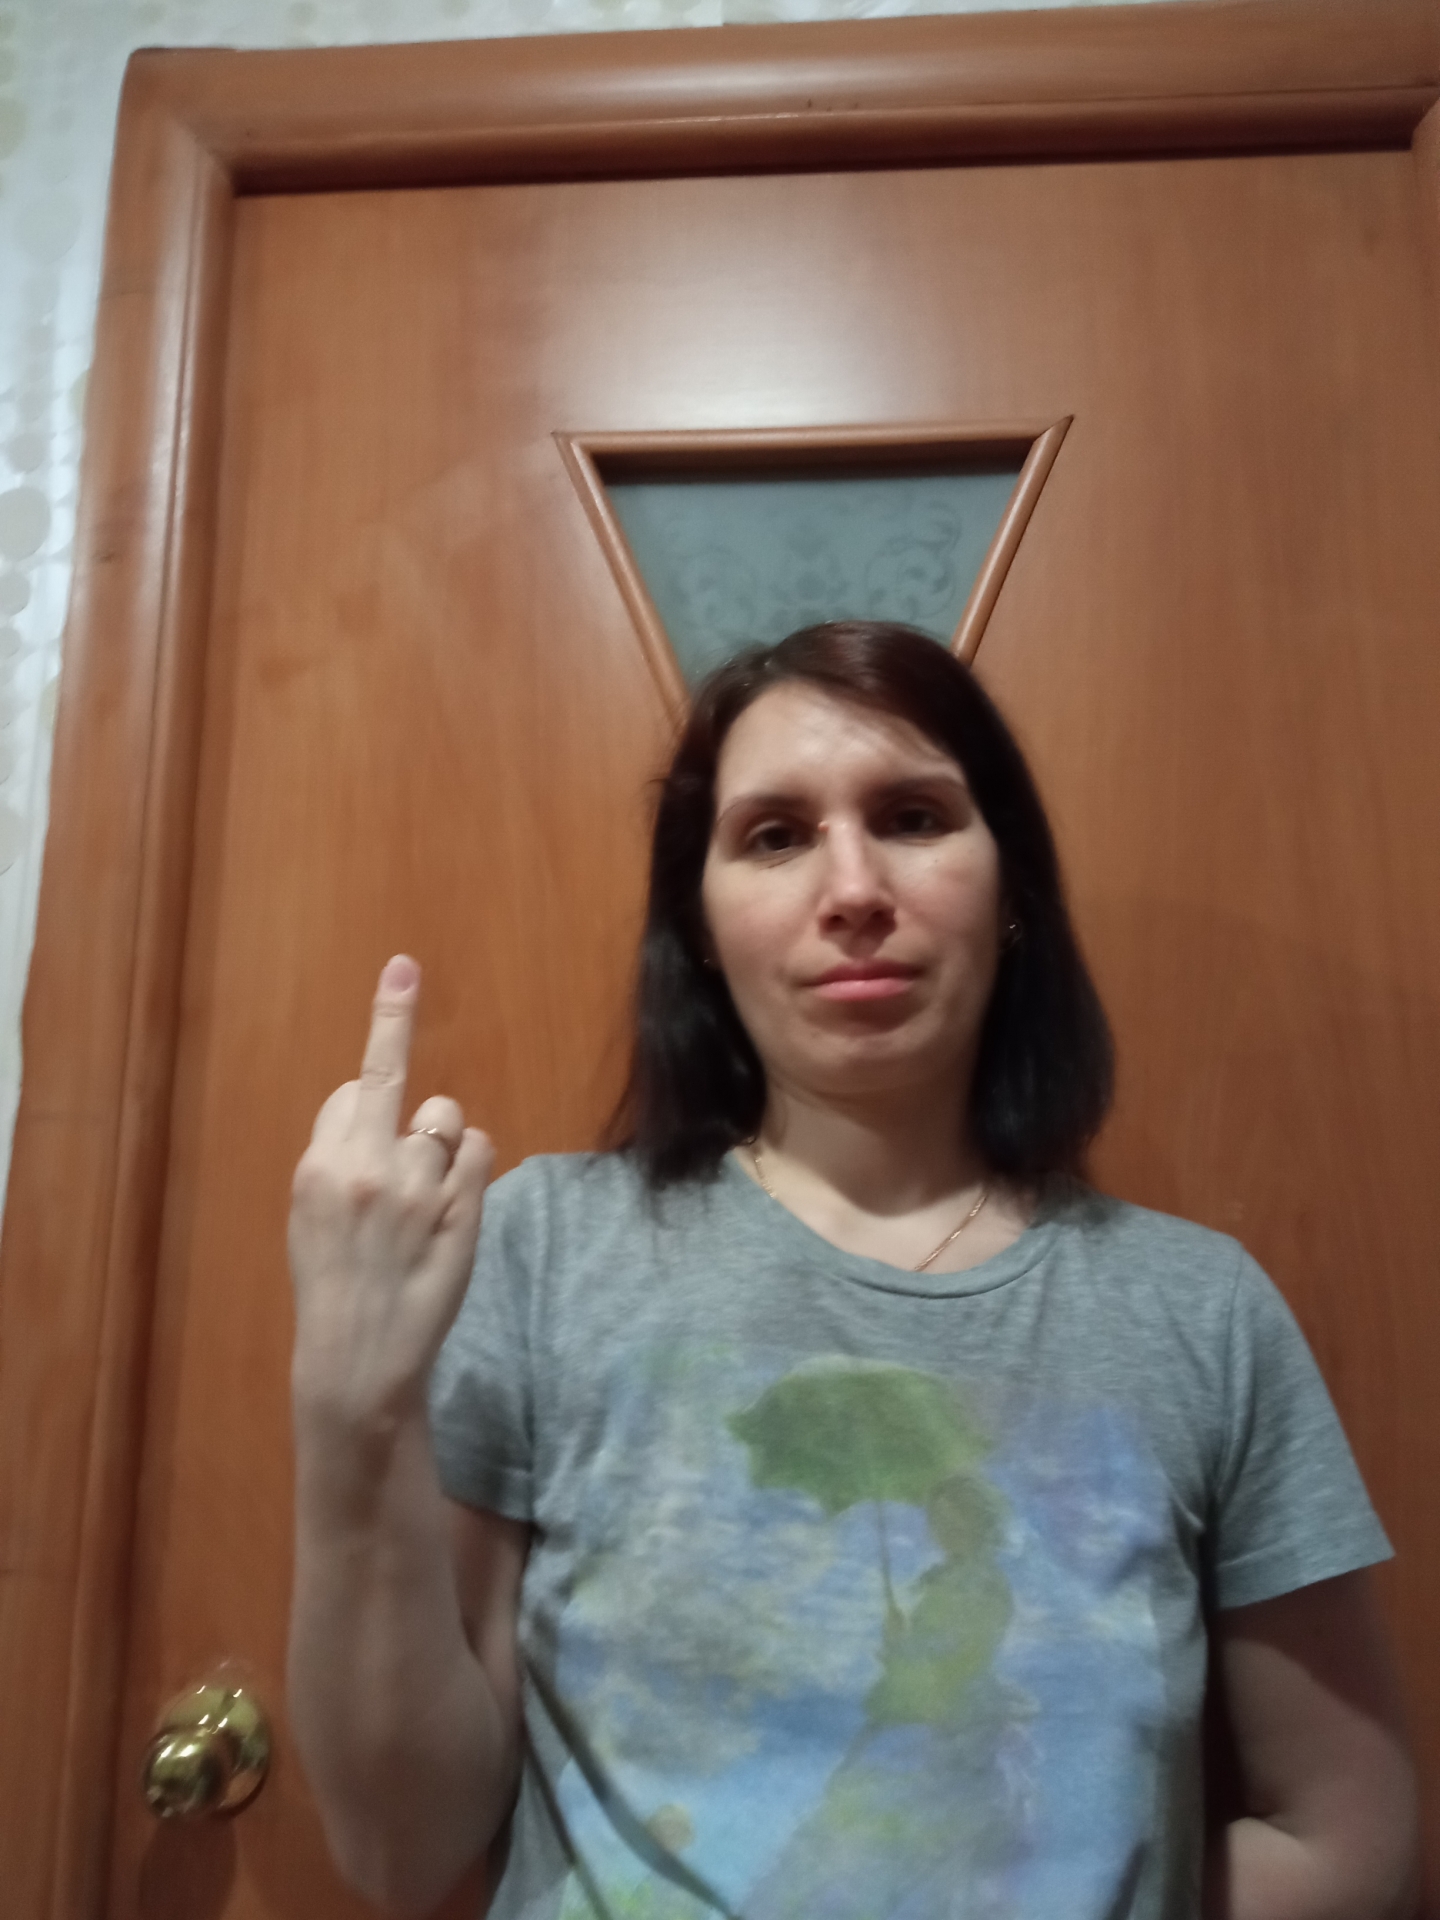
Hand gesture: middle_finger